Long Island MacArthur Airport

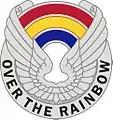
142nd Aviation Regiment insignia

MacArthur Airport’s original terminal opened in 1966. The terminal was expanded between 1989 and 1990, with the creation of two concourses with two gates each. In 2004, construction commenced on the current terminal through an expansion and renovation project funded by Southwest Airlines; the terminal expansion was built off and replaced portions of the existing 1966 terminal, while other, existing portions were renovated.